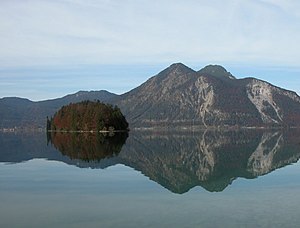
Walchensee
Walchensee er en sø i Landkreis Bad Tölz-Wolfratshausen i den sydlige del af Regierungsbezirk Oberbayern i den tyske delstat Bayern.